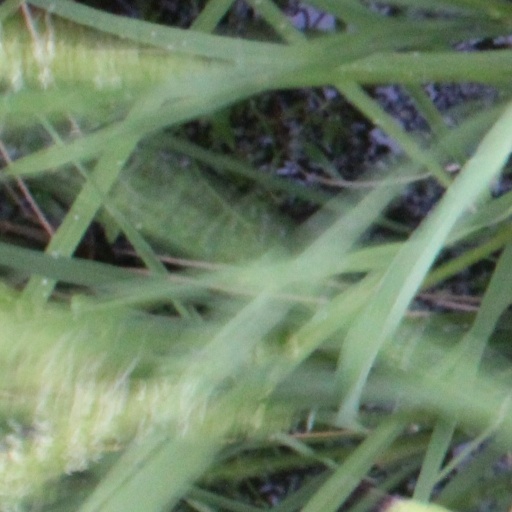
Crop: rice